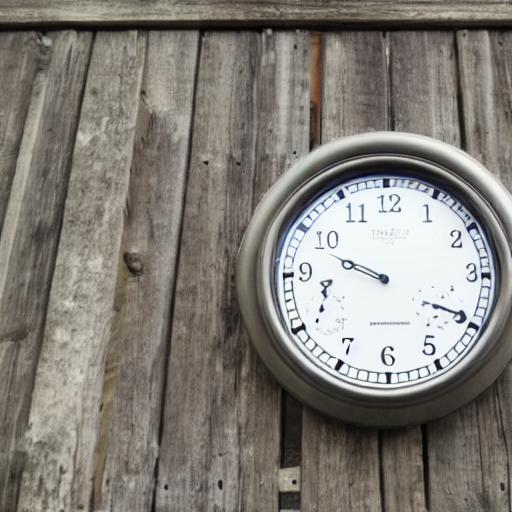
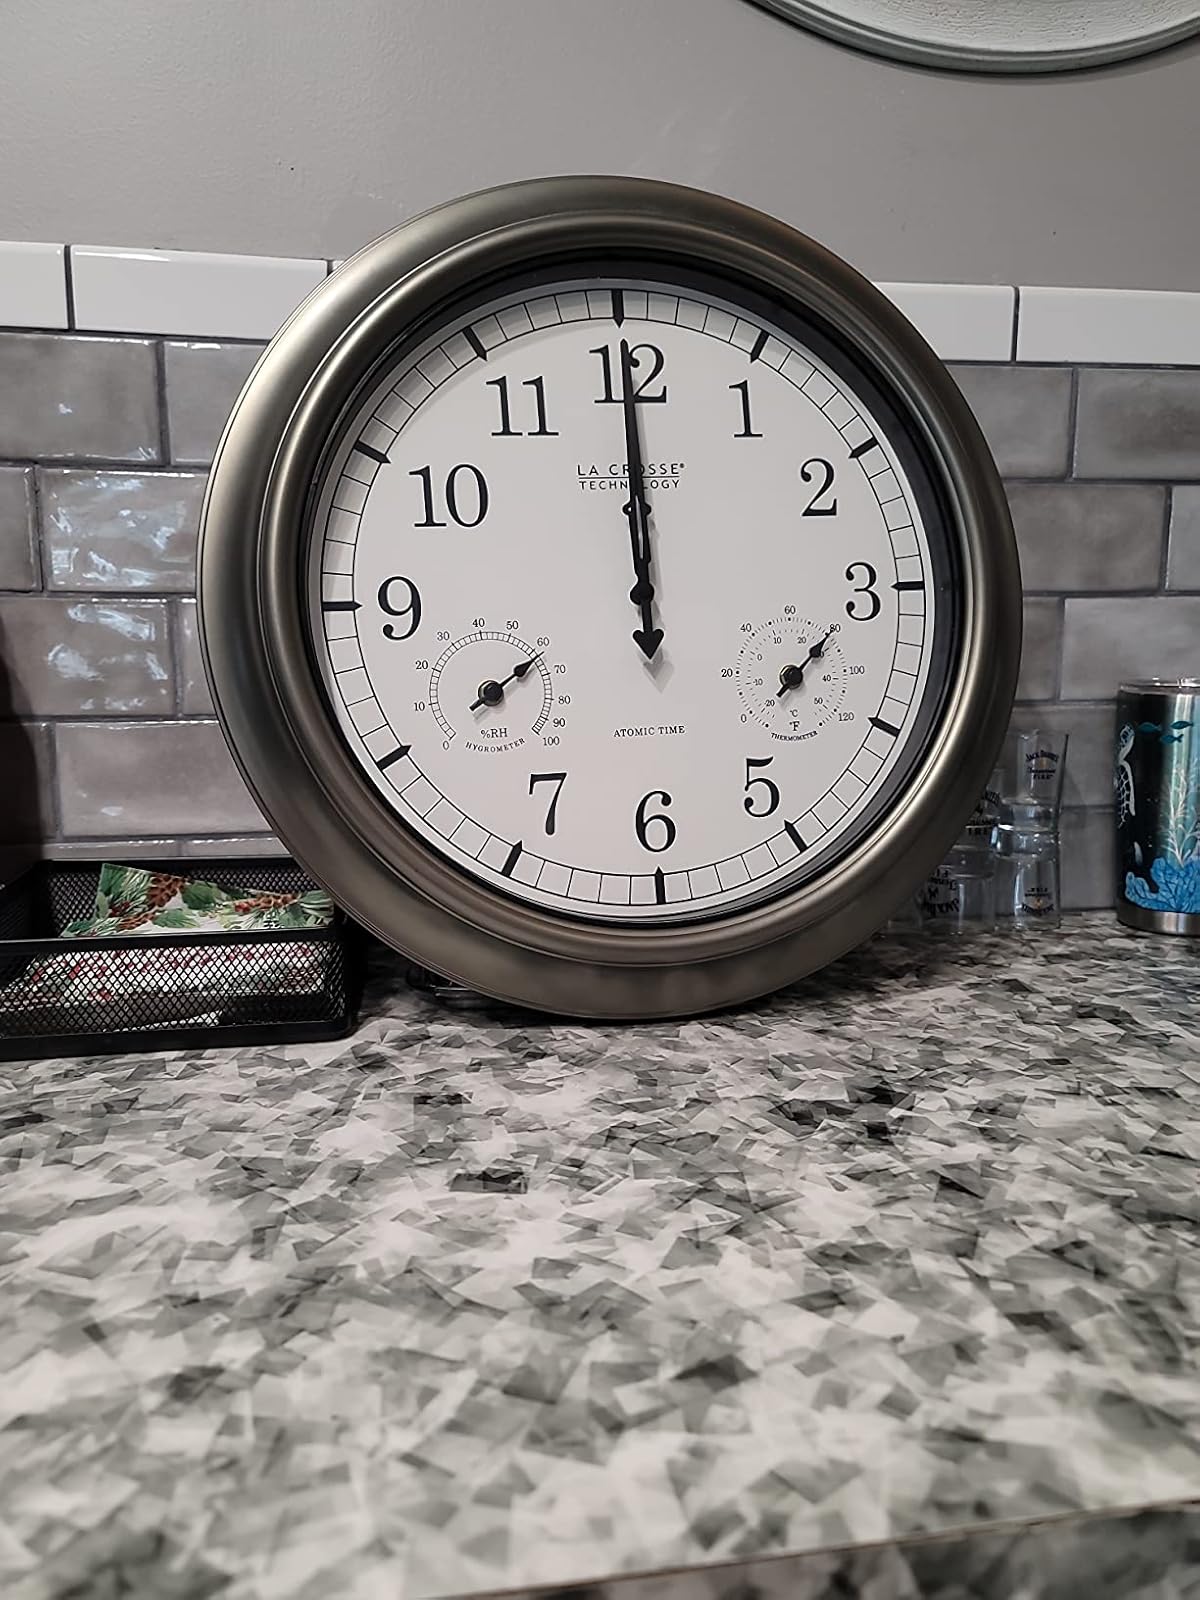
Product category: clock
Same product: no